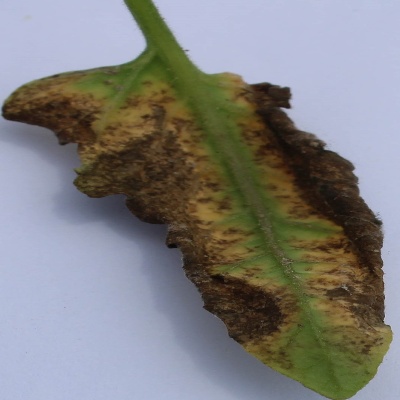
Crop: Tomato
Condition: leaf blight